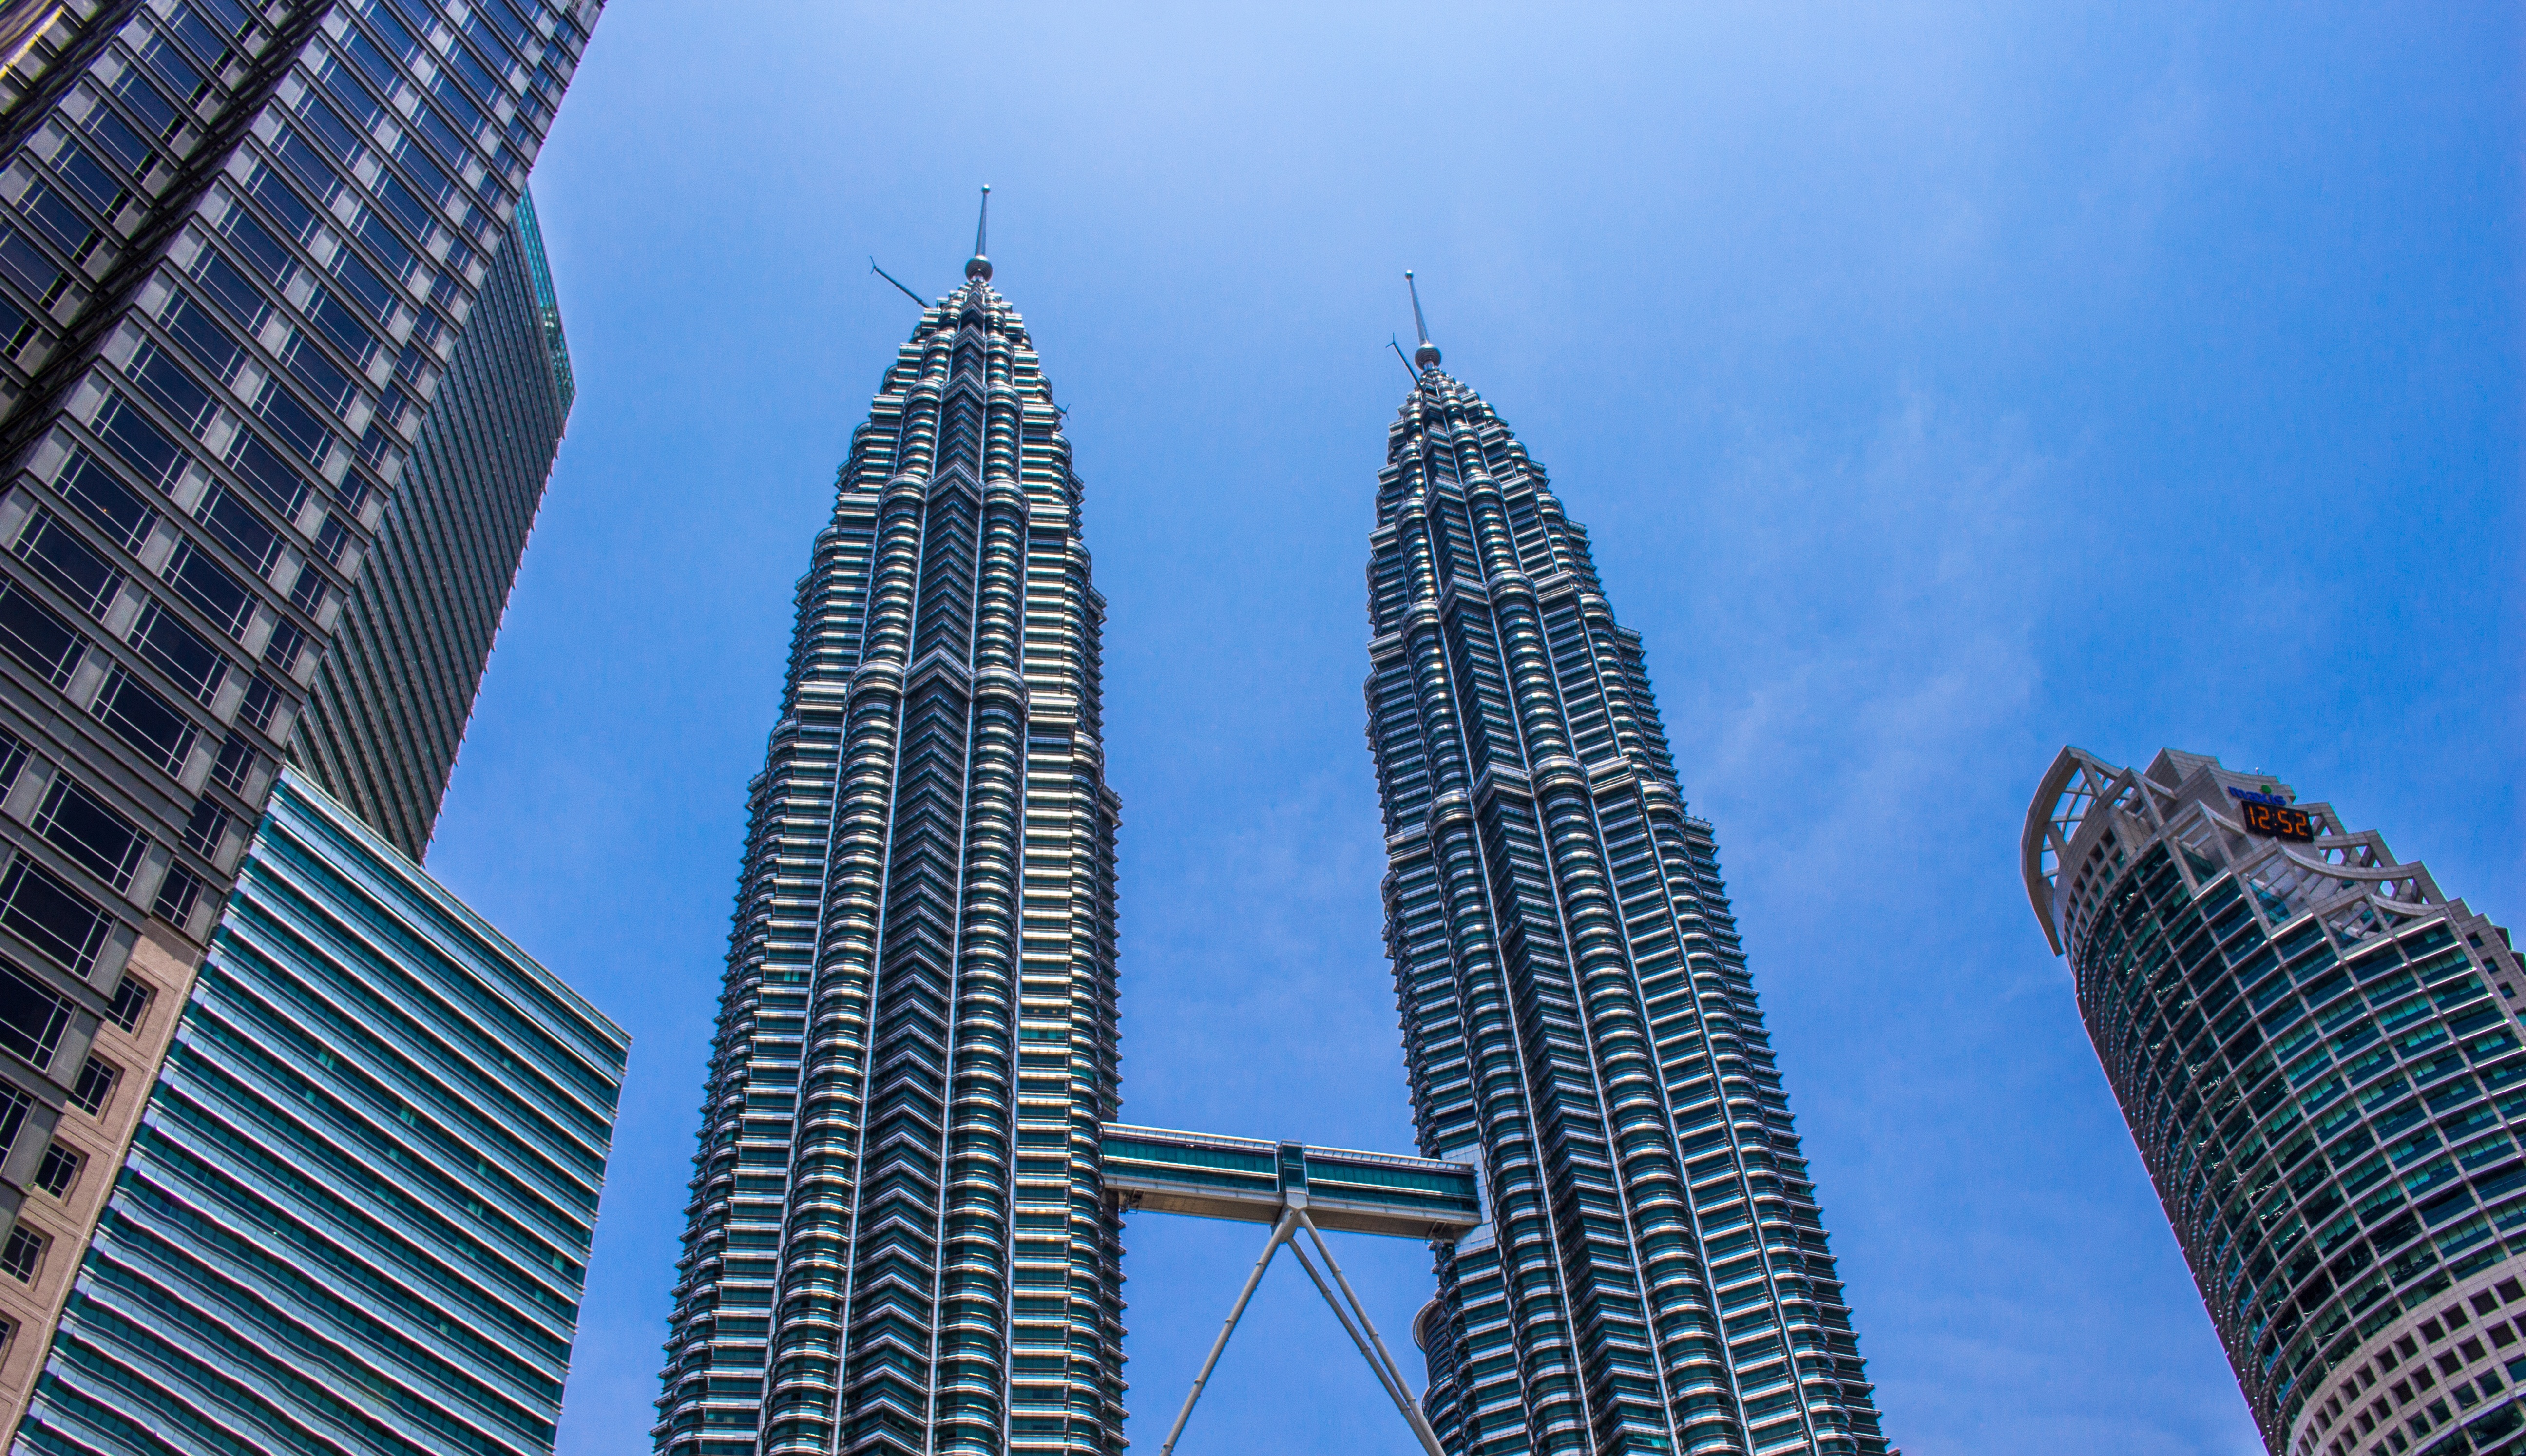
landscape, architecture, sky, skyline, sunlight, town, building, city, skyscraper, urban, cityscape, downtown, summer, vacation, tourist, travelling, travel, tower, park, office, holiday, asia, landmark, facade, blue, business, shopping, modern, tower block, capital, national, clouds, kuala lumpur, spire, bright, tall, center, scene, famous, twin, malaysia, destination, metropolis, kuala, petronas, lumpur, petronas towers, kl, klcc, urban area, metropolitan area